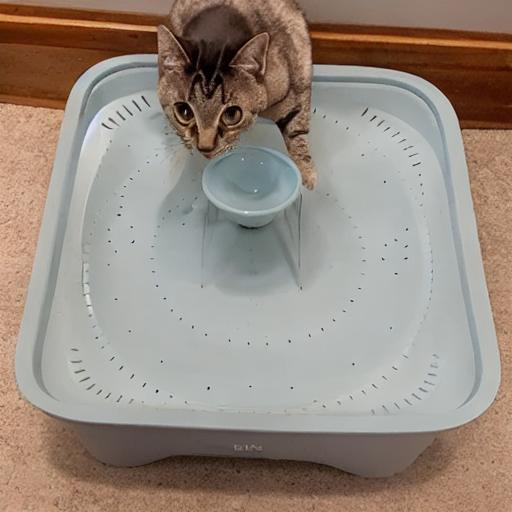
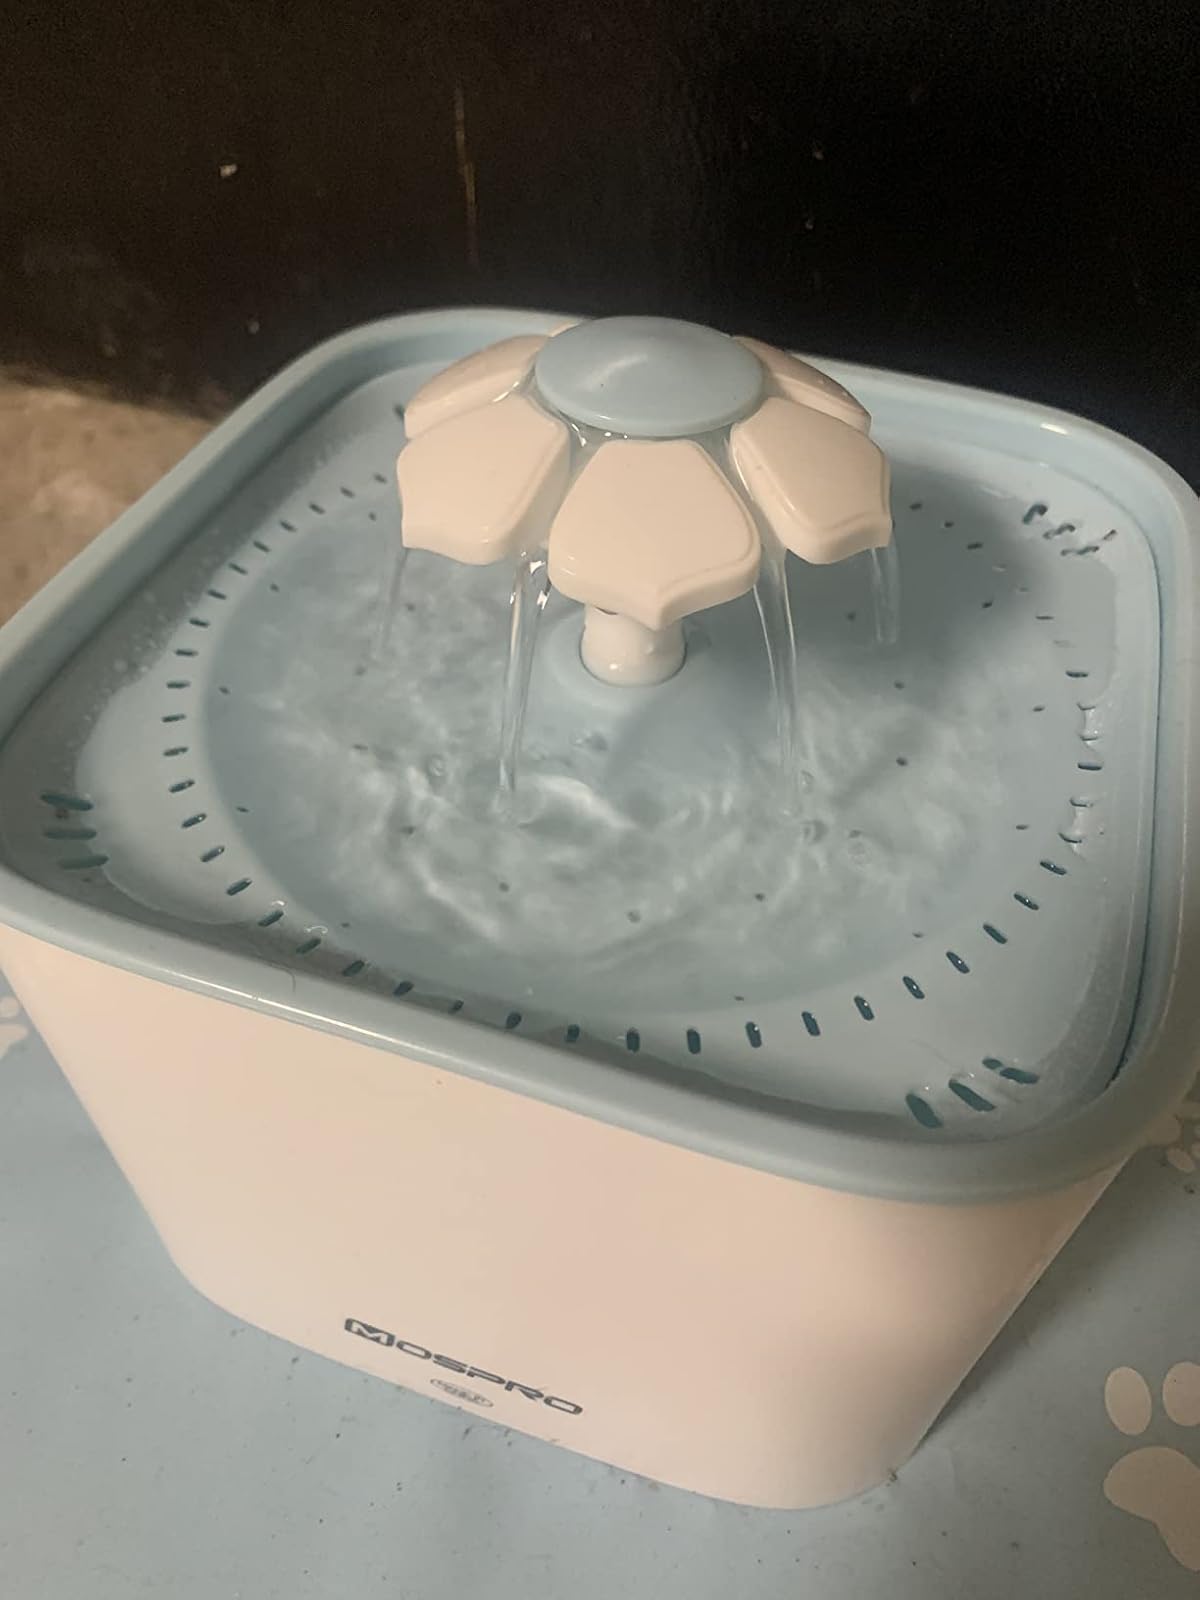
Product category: items_bowl
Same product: no